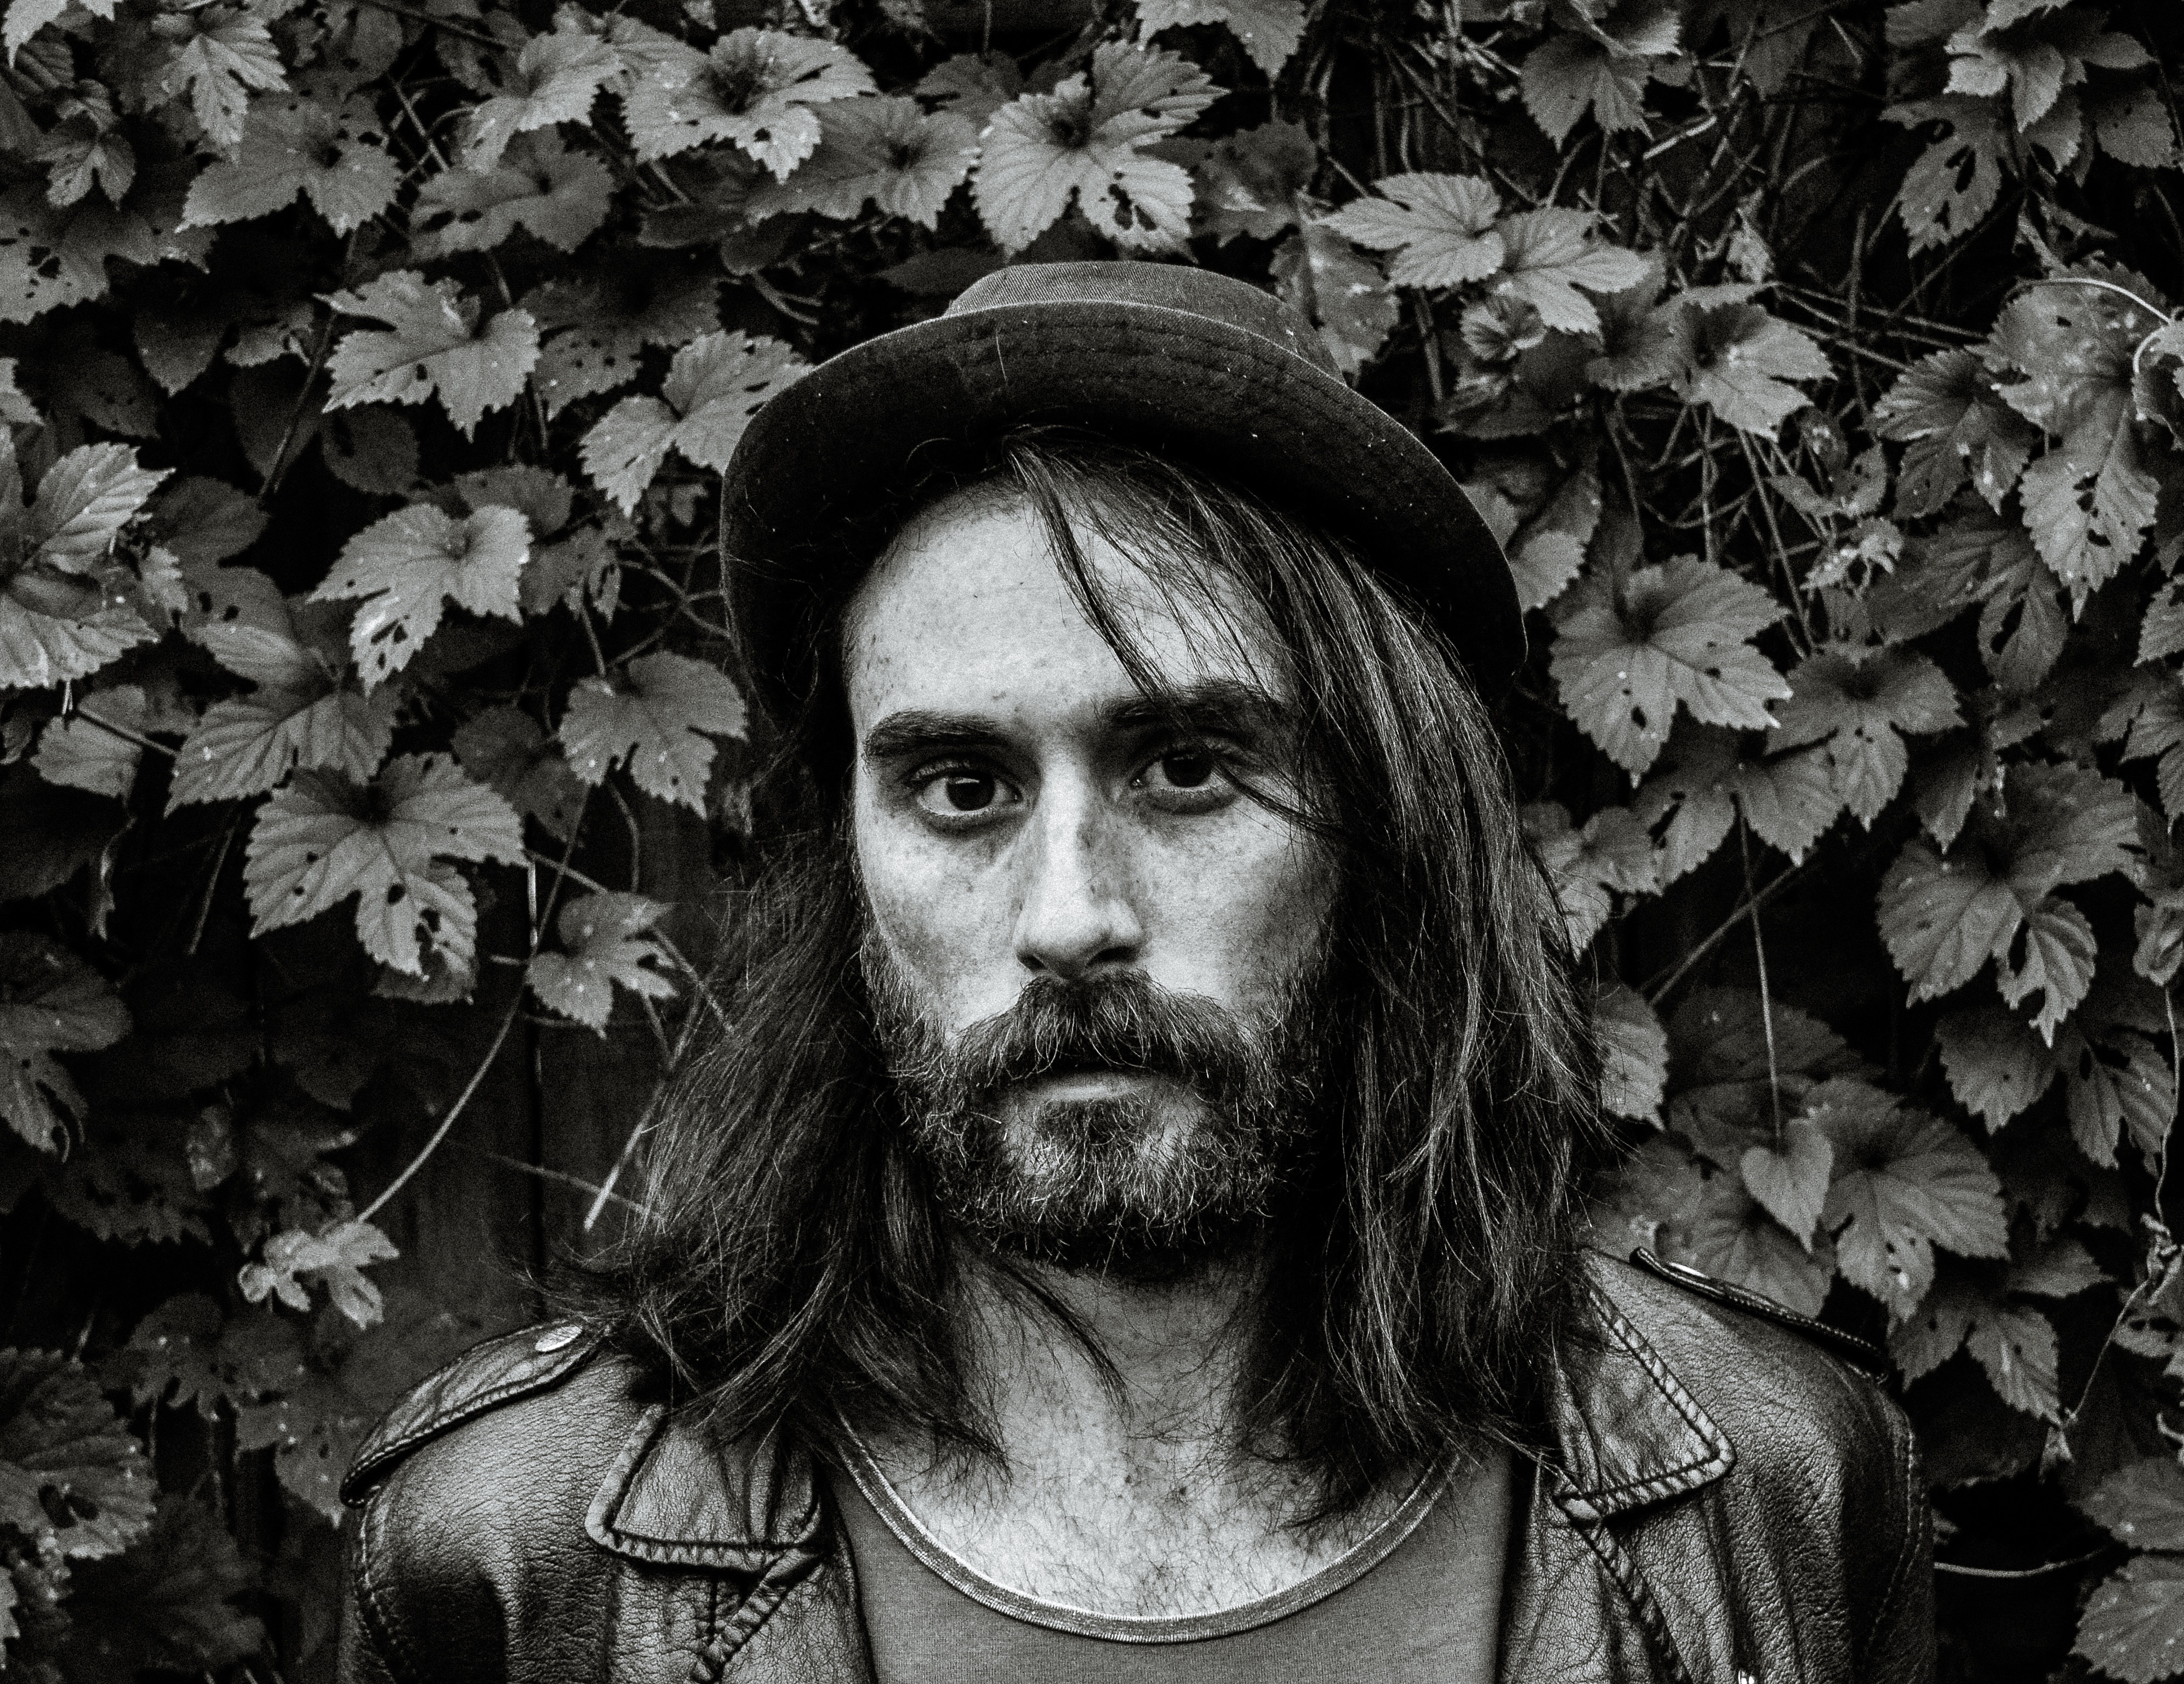
person, black and white, photography, portrait, darkness, black, monochrome, head, photograph, monochrome photography